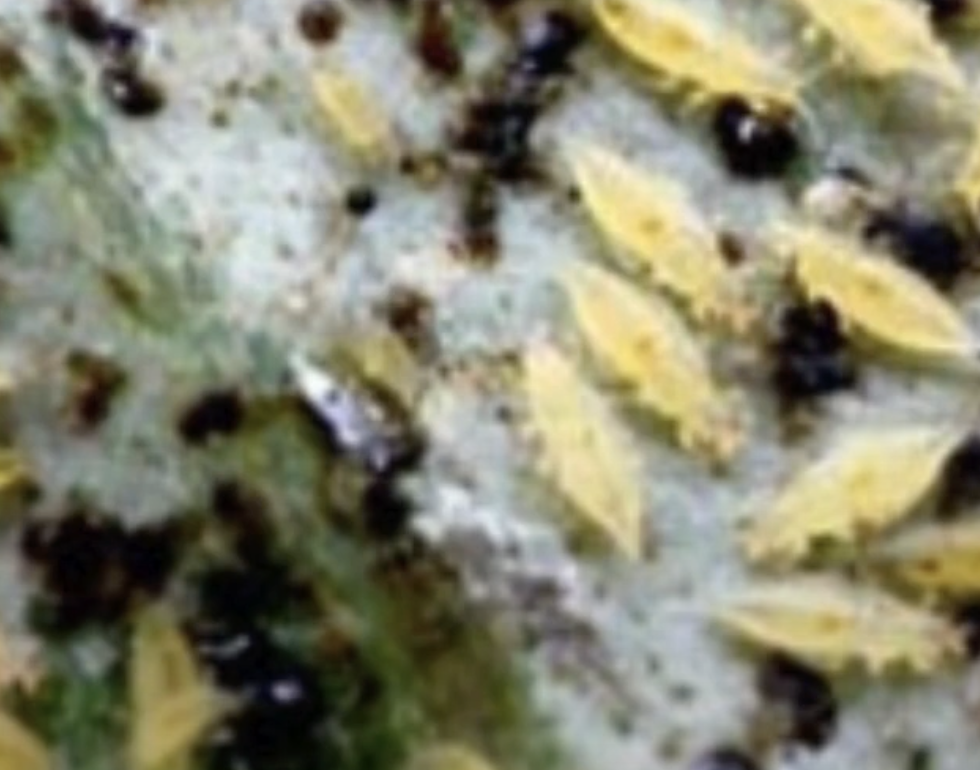
Label: thrips_disease